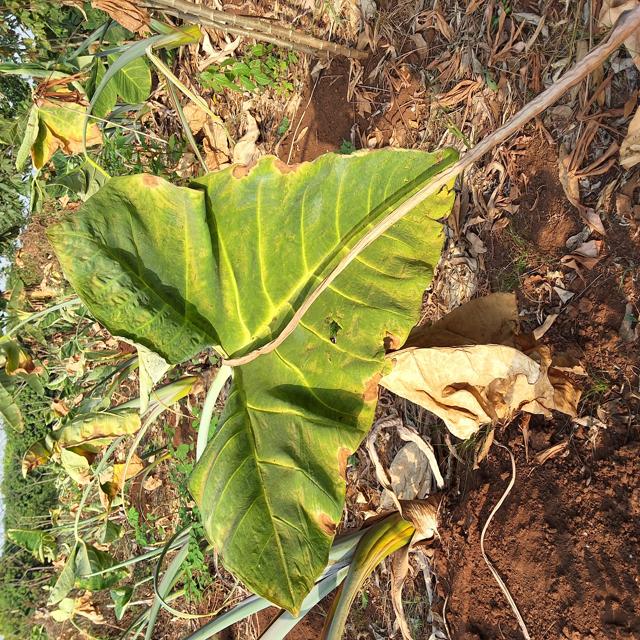
Label: Early_Blight